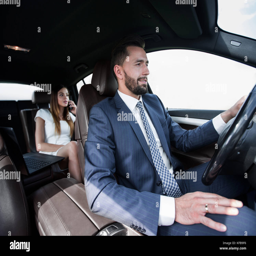
portrait of a man driving a car